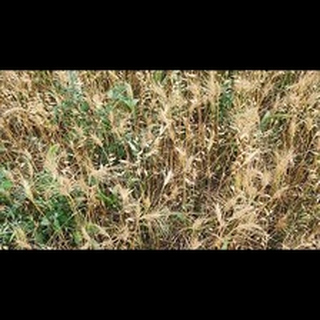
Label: wheat_leaf_blight